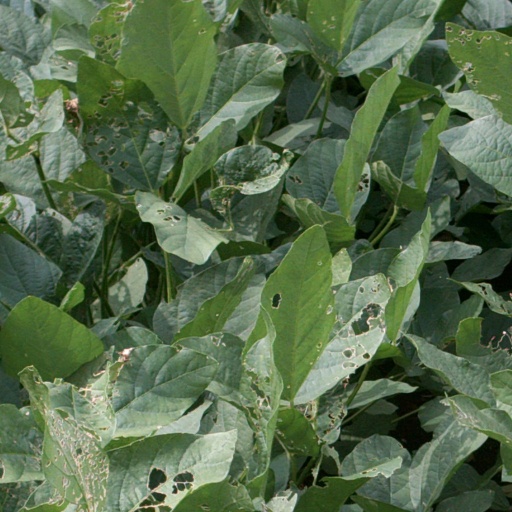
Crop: soybean